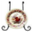
Label: plate